Greater spotted eagle

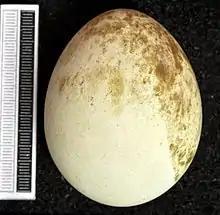
Egg of greater spotted eagle (Collection Museum Wiesbaden)

While scavenging, greater spotted eagles tend not to come to carrion if Old World vultures are present. Greater spotted eagles are accomplished pirates during the winter season. They often rob a variety of other raptors including black kites, ospreys, western and eastern marsh harriers, and even other eagles, including larger species like white-bellied sea eagles and steppe eagles. Despite their typically inferior position to them, the greater spotted eagle was observed in Bharatpur to often successfully displace the steppe eagle from disputed food, with the steppe eagle being more tractable when gorged. They tend to rob other raptors aerially during their victim's takeoff with prey, exploiting the other bird’s attempt to balance itself, during which they yank away the prey and rapidly escape.